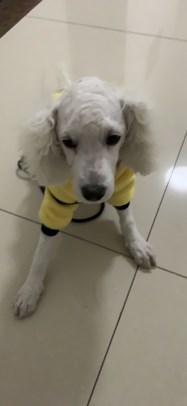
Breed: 3083-n000117-Bichon_Frise